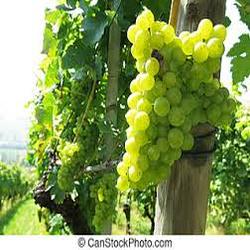
Label: Grapes